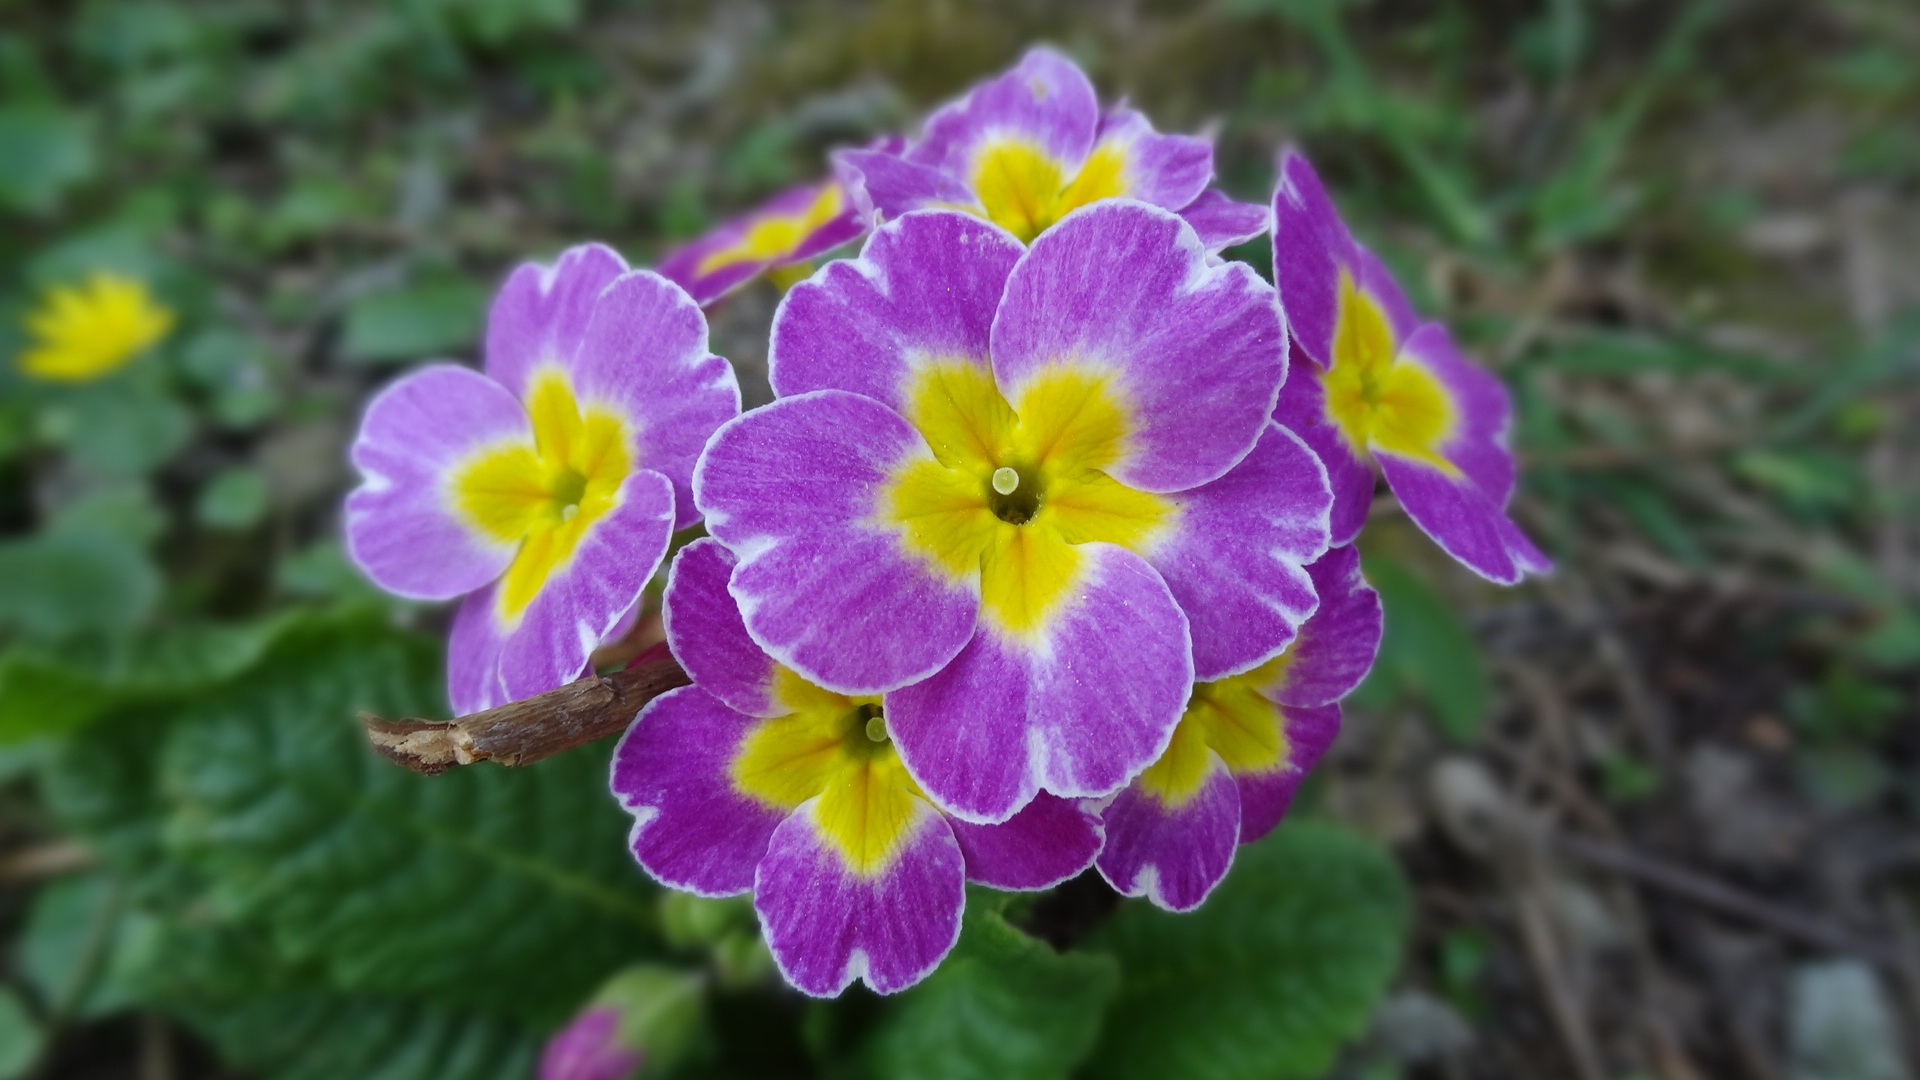
nature, grass, plant, flower, spring, green, botany, blue, yellow, flora, plants, wildflower, flowers, colors, viola, primula, flowering plant, complementary, annual plant, land plant, violet family